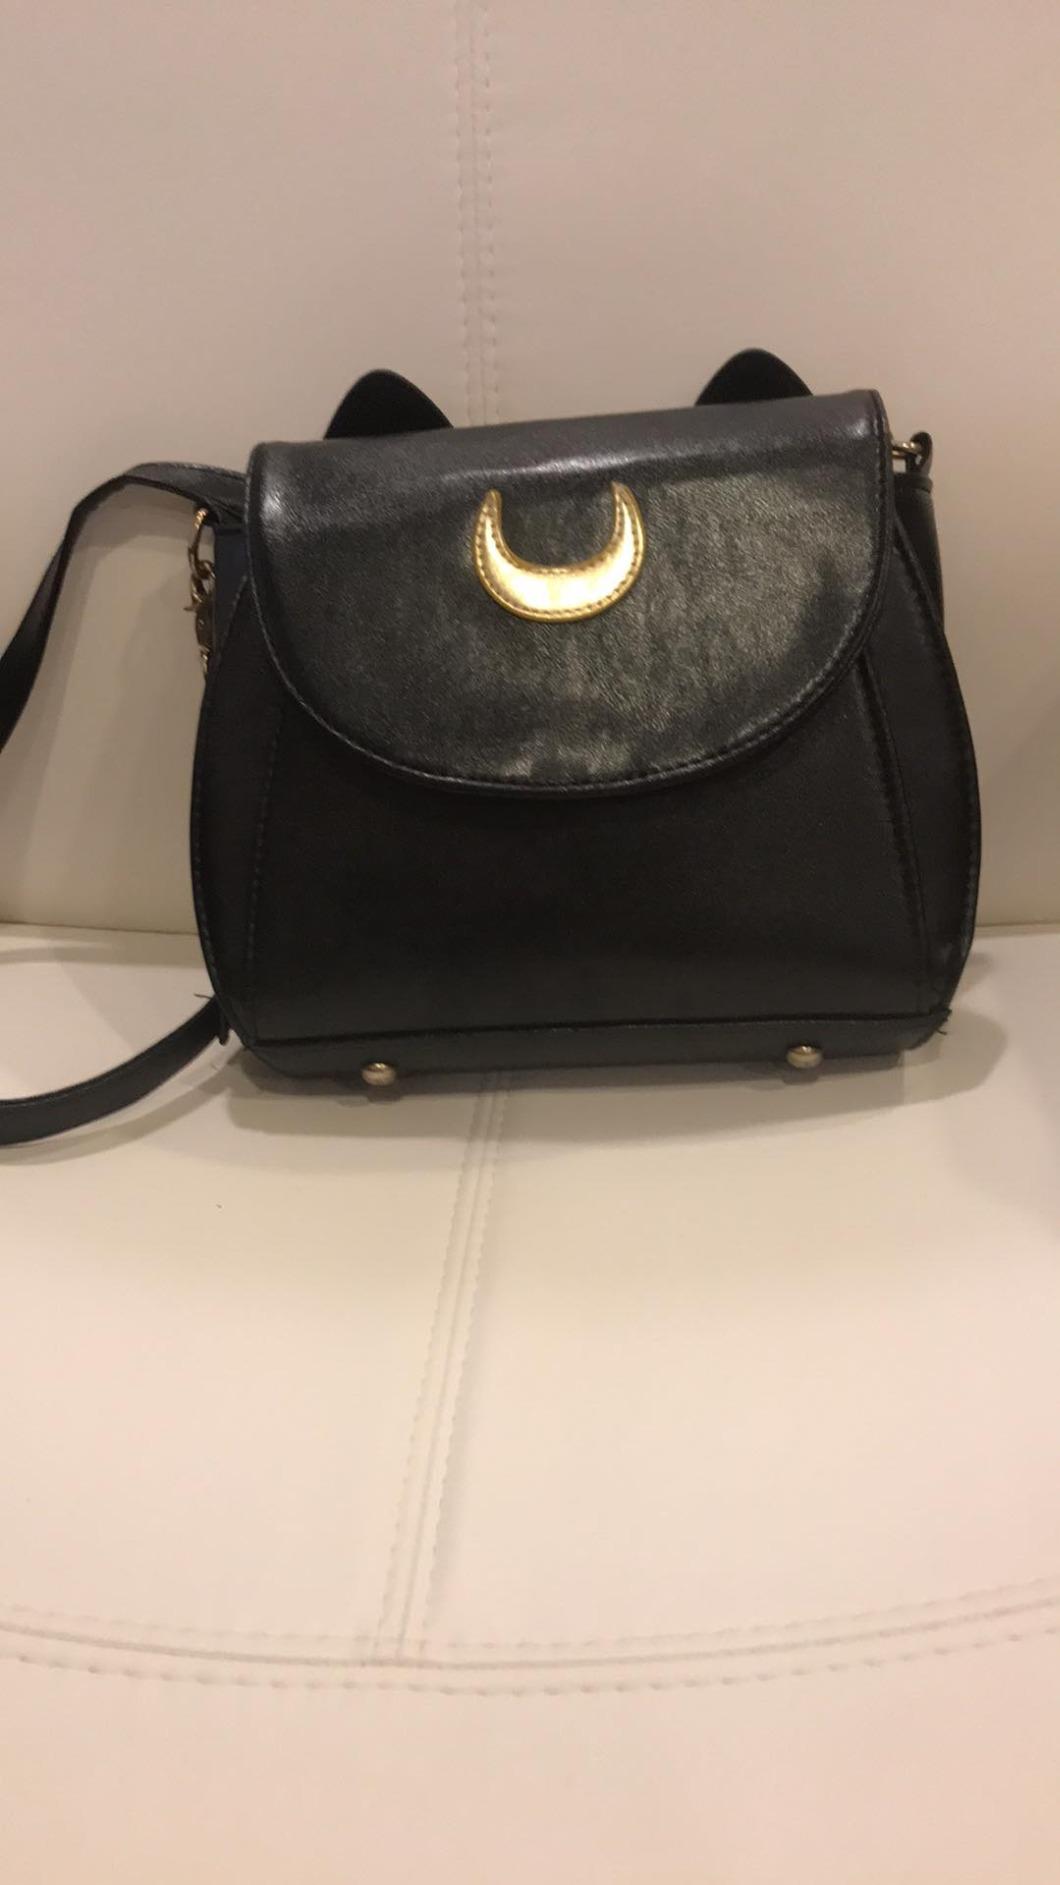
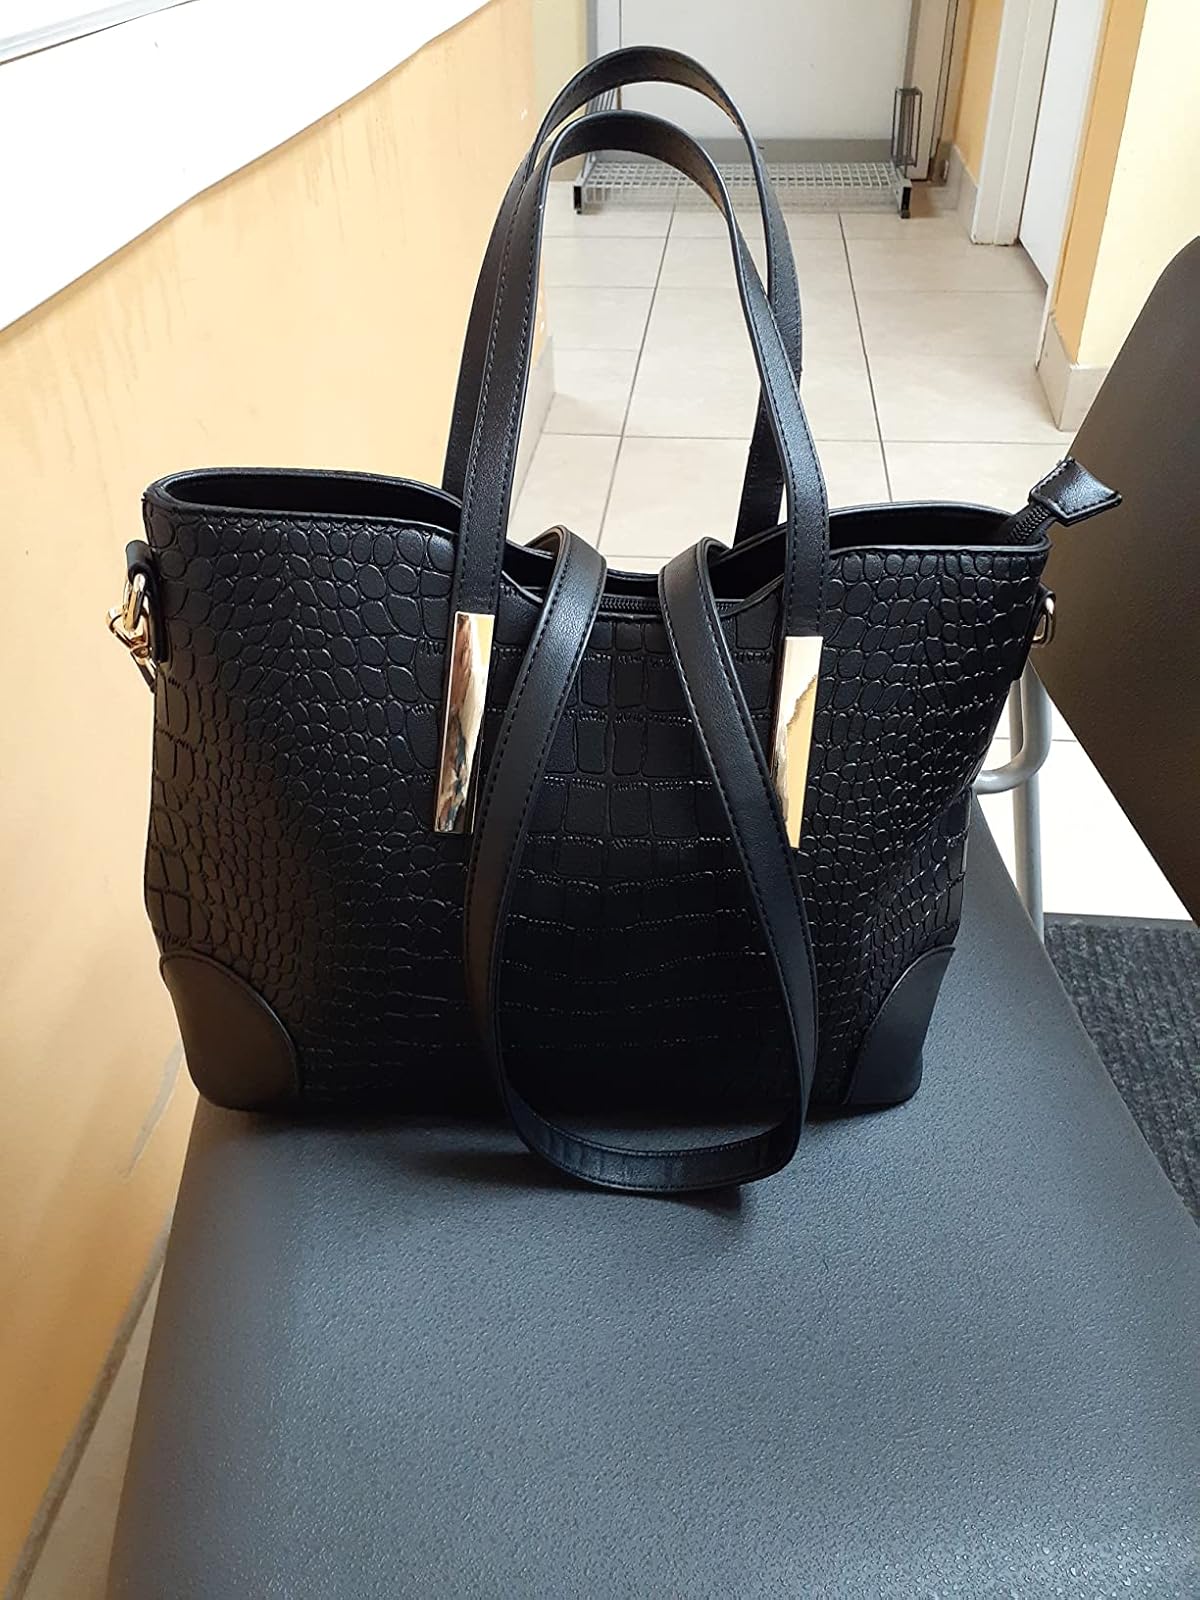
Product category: accessories_handbag
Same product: no